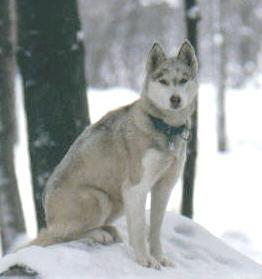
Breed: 232-n000083-Eskimo_dog